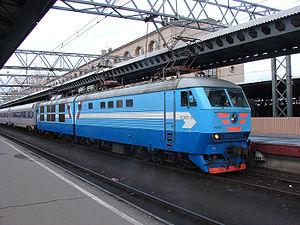
L'attentat du Nevsky Express est un attentat à l'explosif trinitrotoluène, d'une charge de 7 kg, qui a eu lieu le 27 novembre 2009 à 21 heures 34 contre le train Nevsky Express nᵒ 166 reliant Moscou à Saint-Pétersbourg. Le train transportait alors 682 passagers, 653 voyageurs et 29 membres de l'équipage. Cet attentat, commis par des islamistes caucasiens, a fait vingt-sept morts et quatre-vingt-seize blessés. La charge explosive a provoqué le déraillement du train, près de Bologoïe à 320 km de Moscou.
La ligne de chemin de fer de Saint-Pétersbourg – Moscou est l'une des plus anciennes lignes de chemin de fer dans l'histoire du transport ferroviaire en Russie. C'est une ligne à grande vitesse, et l'une des plus importantes voies de chemin de fer en Russie. Longue de près de 650 km, elle relie Saint-Pétersbourg à la capitale, Moscou. L'exploitant de la ligne est la Oktiabrskaïa Jelesnaïa Doroga, filiale appartenant au réseau régional nord-ouest de la Compagnie des chemins de fer russes.